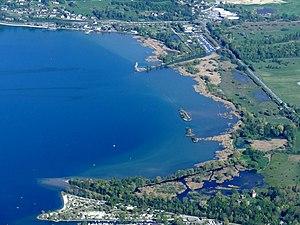
Vue, depuis le sommet du Mont du Chat (1 500 mètres d'altitude), de la rive sud du lac du Bourget, en Savoie.
Le lac du Bourget est un lac situé en France à l'ouest du département de la Savoie en région Auvergne-Rhône-Alpes.
Le château du Bourget, appelé également château de Thomas II ou encore château des comtes de Savoie, est un ancien château-palais, du milieu du XIIIᵉ siècle agrandi au fil du temps, dont les ruines se dressent en France sur la commune du Bourget-du-Lac, dans le département de la Savoie en région Auvergne-Rhône-Alpes.